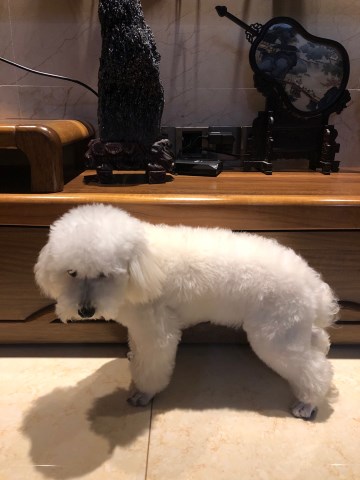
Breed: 2925-n000114-toy_poodle